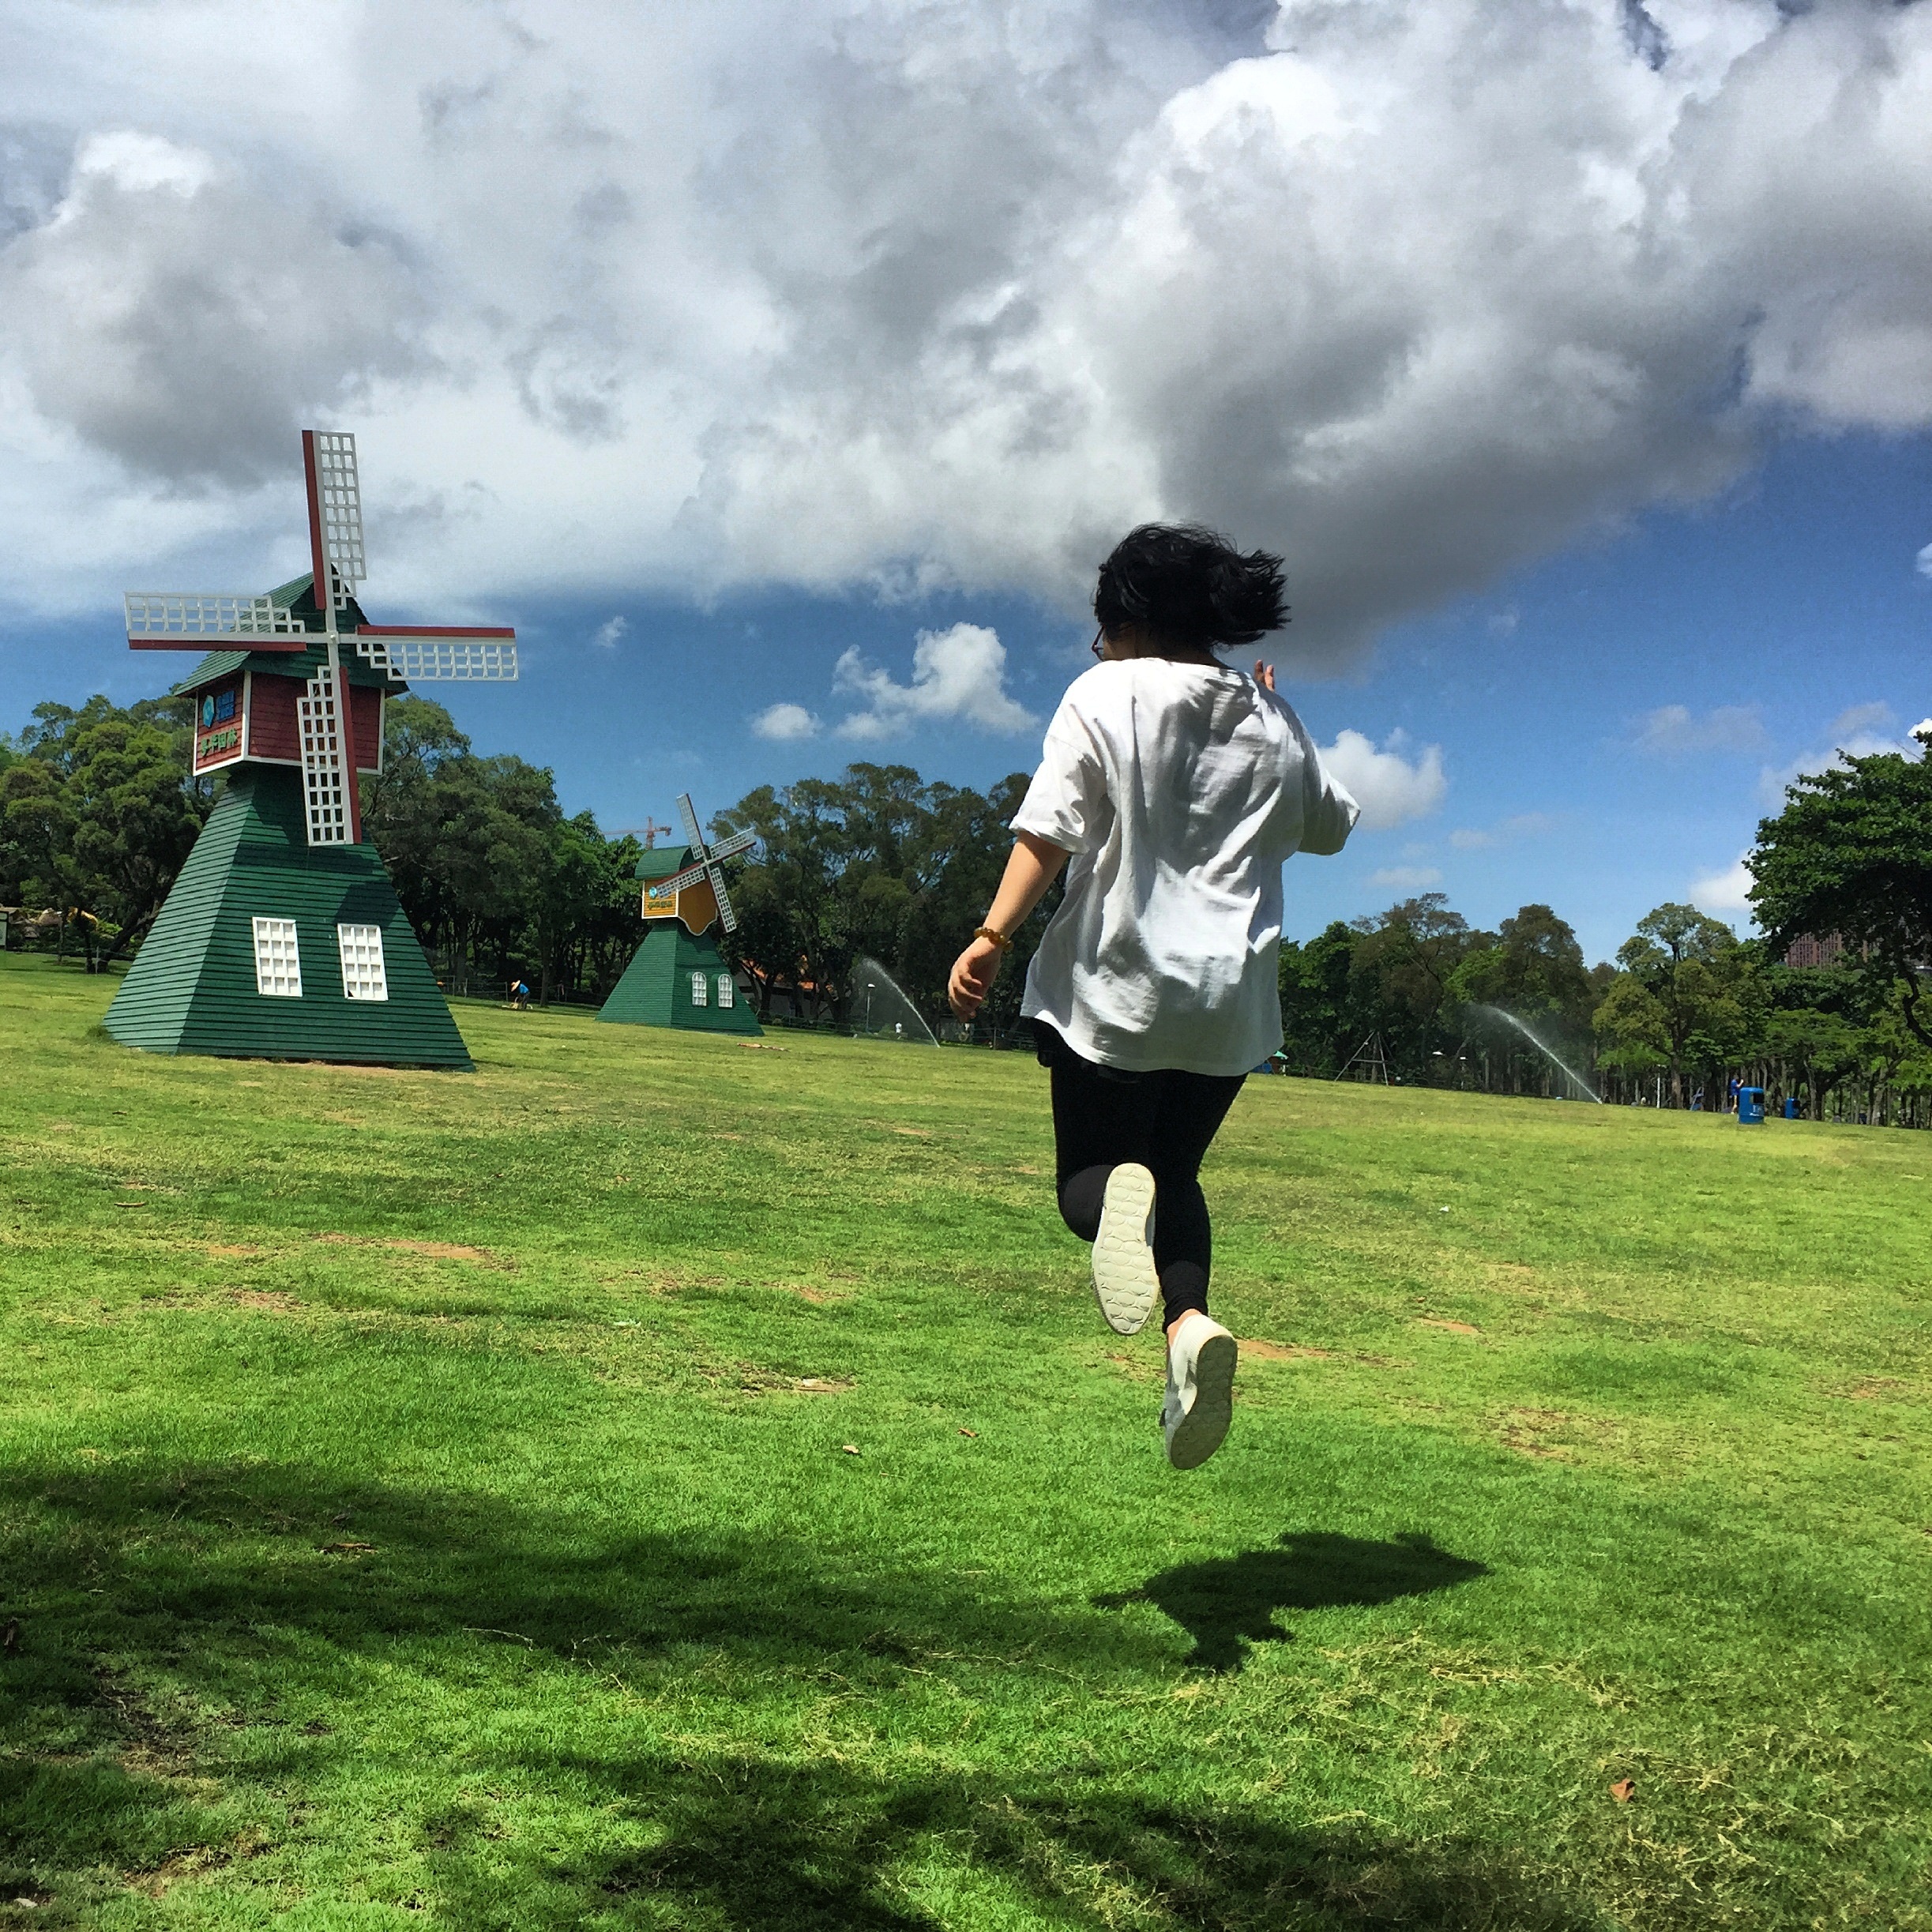
grass, lawn, meadow, running, windmill, summer, jumping, green, jogging, happy, sports, grassland, small fresh, blue sky and white clouds, physical exercise, outdoor recreation, human action